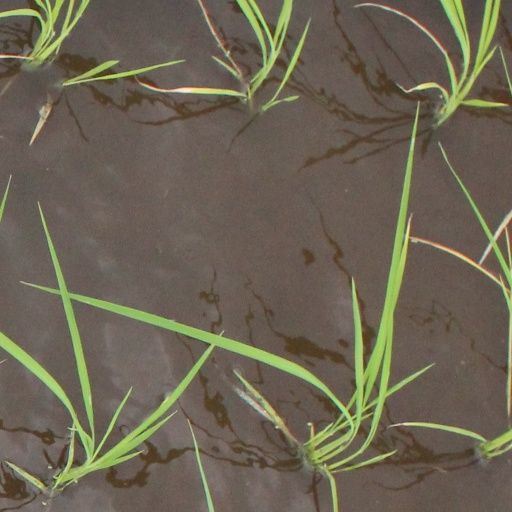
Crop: rice